Marion Rodgers

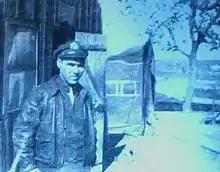
Captain Marion Rodgers

His primary flight training in PT-17 Stearman Biplanes took place at Moton Field in Tuskegee, Alabama. Charles “Chief” Anderson was the instructor for all black pilots. Pilot trainees then returned to Tuskegee Army Air Field and closer military scrutiny, while they flew the Vultee BT-13A (450 horse power) for 80 hours in what was called basic training. The PT-17 had more power and was easy to land, but the new training challenged the pilots in other ways, such as acrobatics and navigation. The advanced phase for the next two months included the AT-6 (550 horse-power), which was much harder to land but easy to ground loop. Upon completion of his training in February 1944, In a biography prepared by Commemorative Air Force for its Red Tail project, he said "I made it, somehow, and was very proud. It was a segregated program. All the instructors in Basic and Advanced Training were white, but most were fair and conscientious. A few should have been somewhere else."